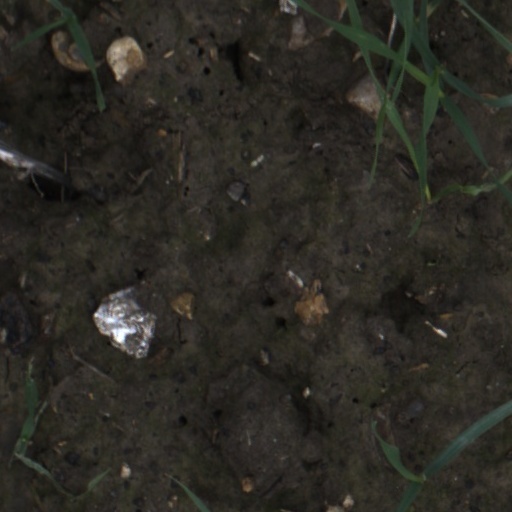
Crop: wheat